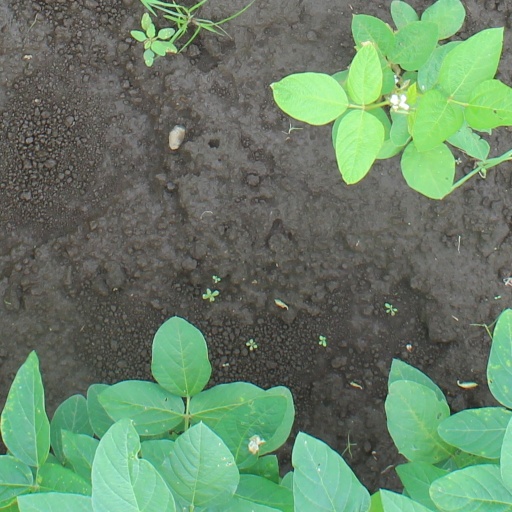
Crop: soybean